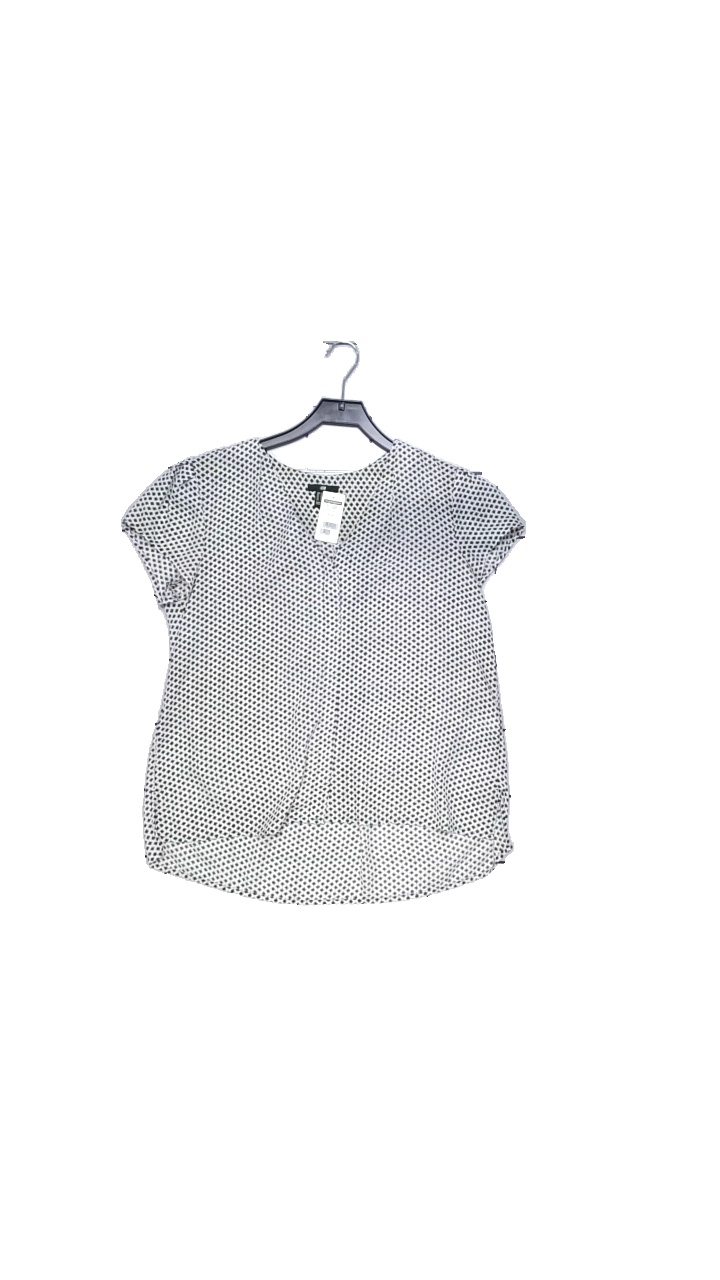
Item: Blouse (Ladies)
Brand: H&m
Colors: Black, White
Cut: Loose
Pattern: Geometric print
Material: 100% polyester
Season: All
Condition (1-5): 5
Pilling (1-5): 5
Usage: Reuse
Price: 50-100